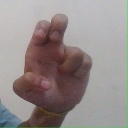
अक्षर: अ